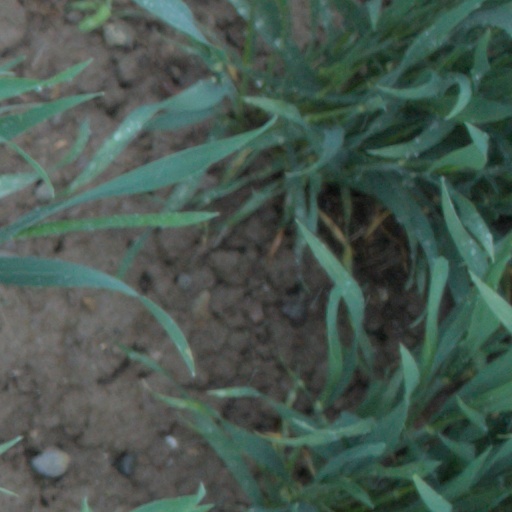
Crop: wheat